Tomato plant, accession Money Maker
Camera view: vertical (180 deg); turntable rotation: 30 degrees
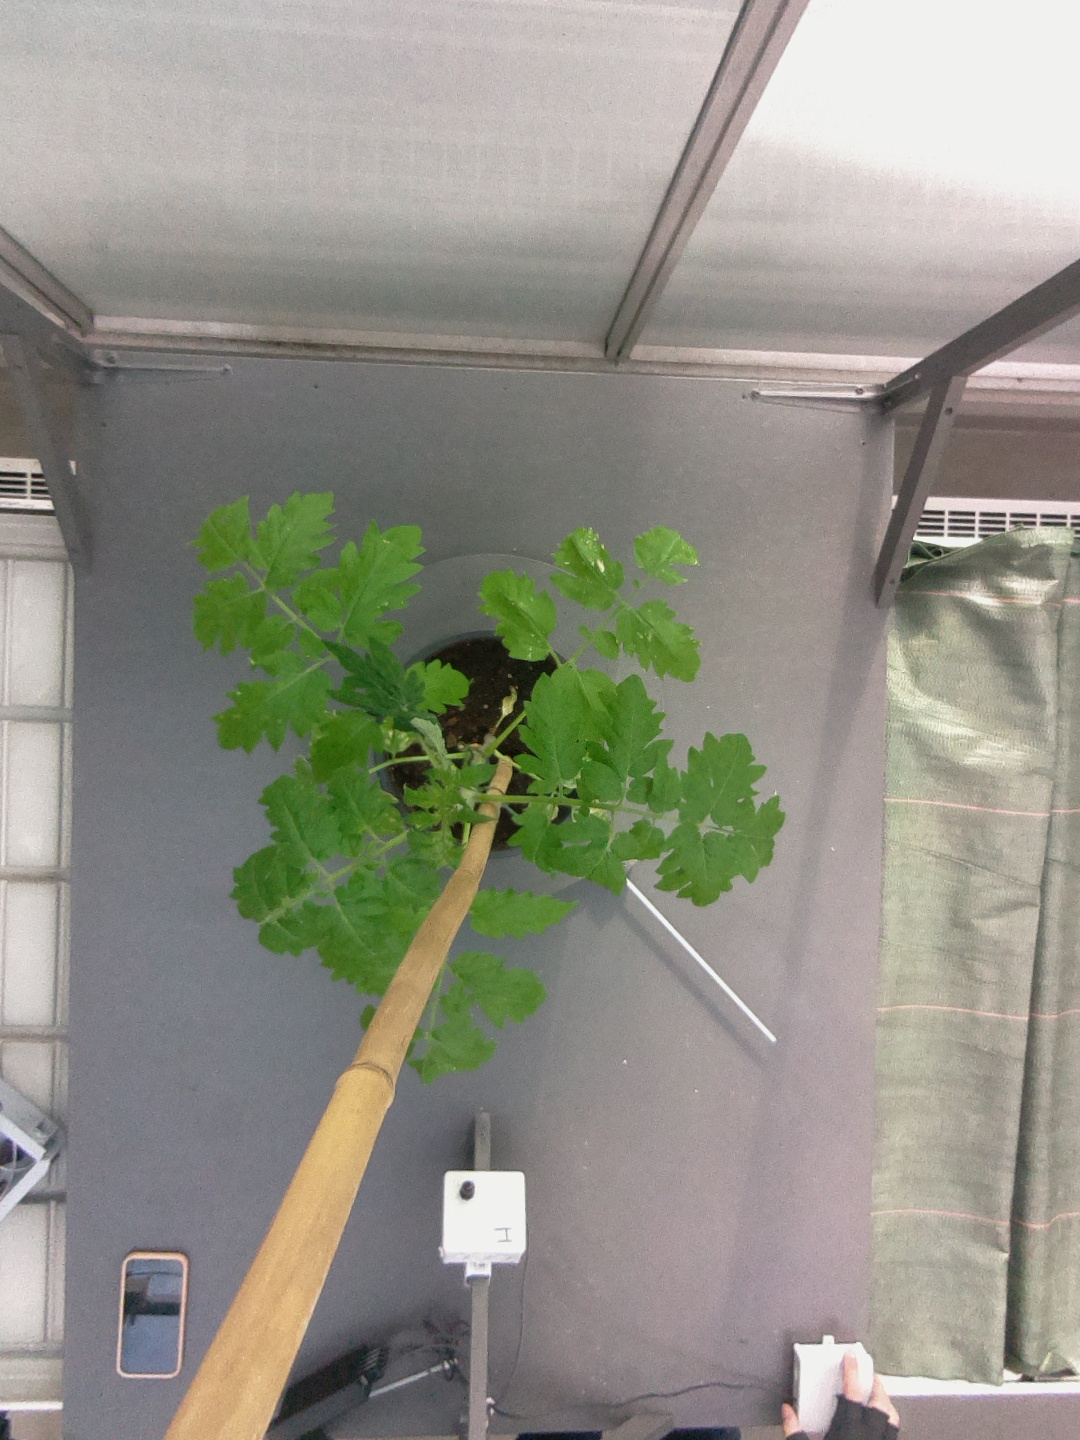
BBCH growth stage 14: 8 of true leaves visible